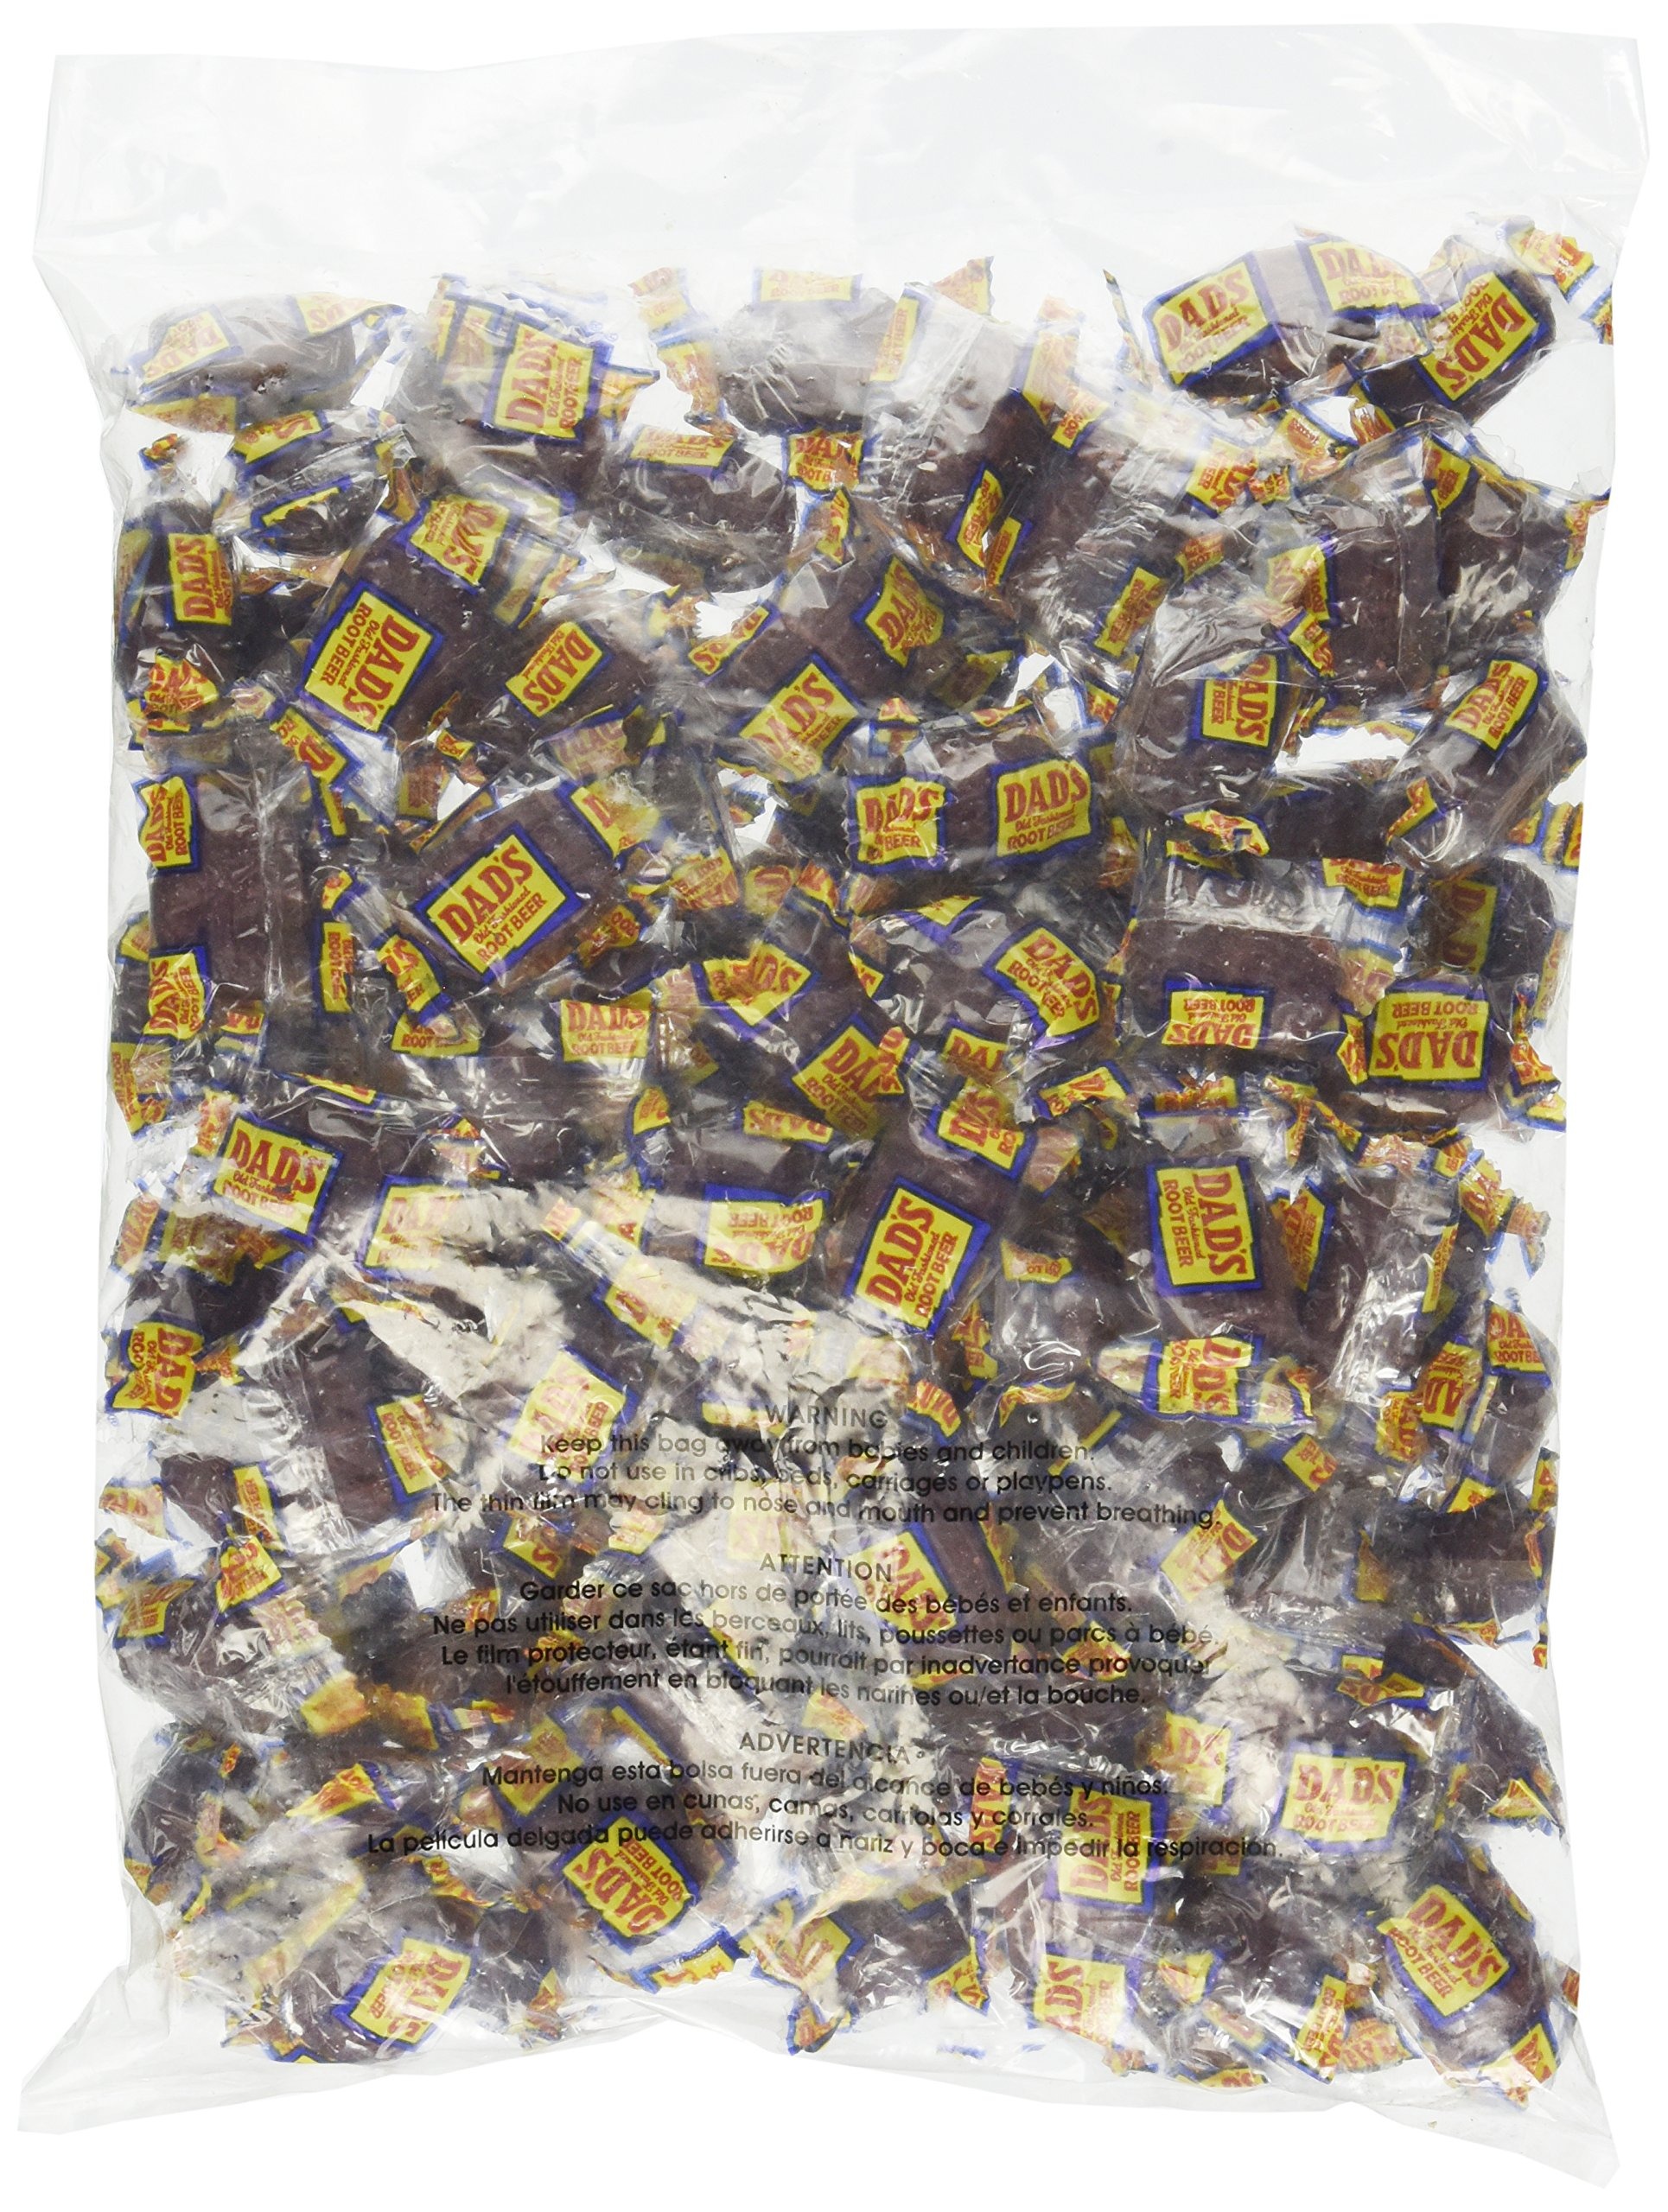
Item Name: Washburn Dad's Wrapped Root Beer Barrels ~ 2 Lbs ~ Old Fashioned Flavor
Bullet Point 1: 2 Lbs of old fashioned root beer taste in each one of these bite sized root beer barrels
Bullet Point 2: Enjoy that old fashioned soda fountain flavor of root beer in a delicious hard candy
Bullet Point 3: Each piece of this classic candy is individually wrapped
Bullet Point 4: Great on the go candy!
Bullet Point 5: Yankeetraders offers this item with the Dada Logo on each wrapped candy
Product Description: 2 lbs Wrapped Dad's Root Beer Barrels. Enjoy old fashioned root beer taste in each one of these bite sized root beer barrels! Each piece of this classic candy is individually wrapped, making them the perfect on-the-go candy.
Value: 32.0
Unit: Ounce

Price: 14